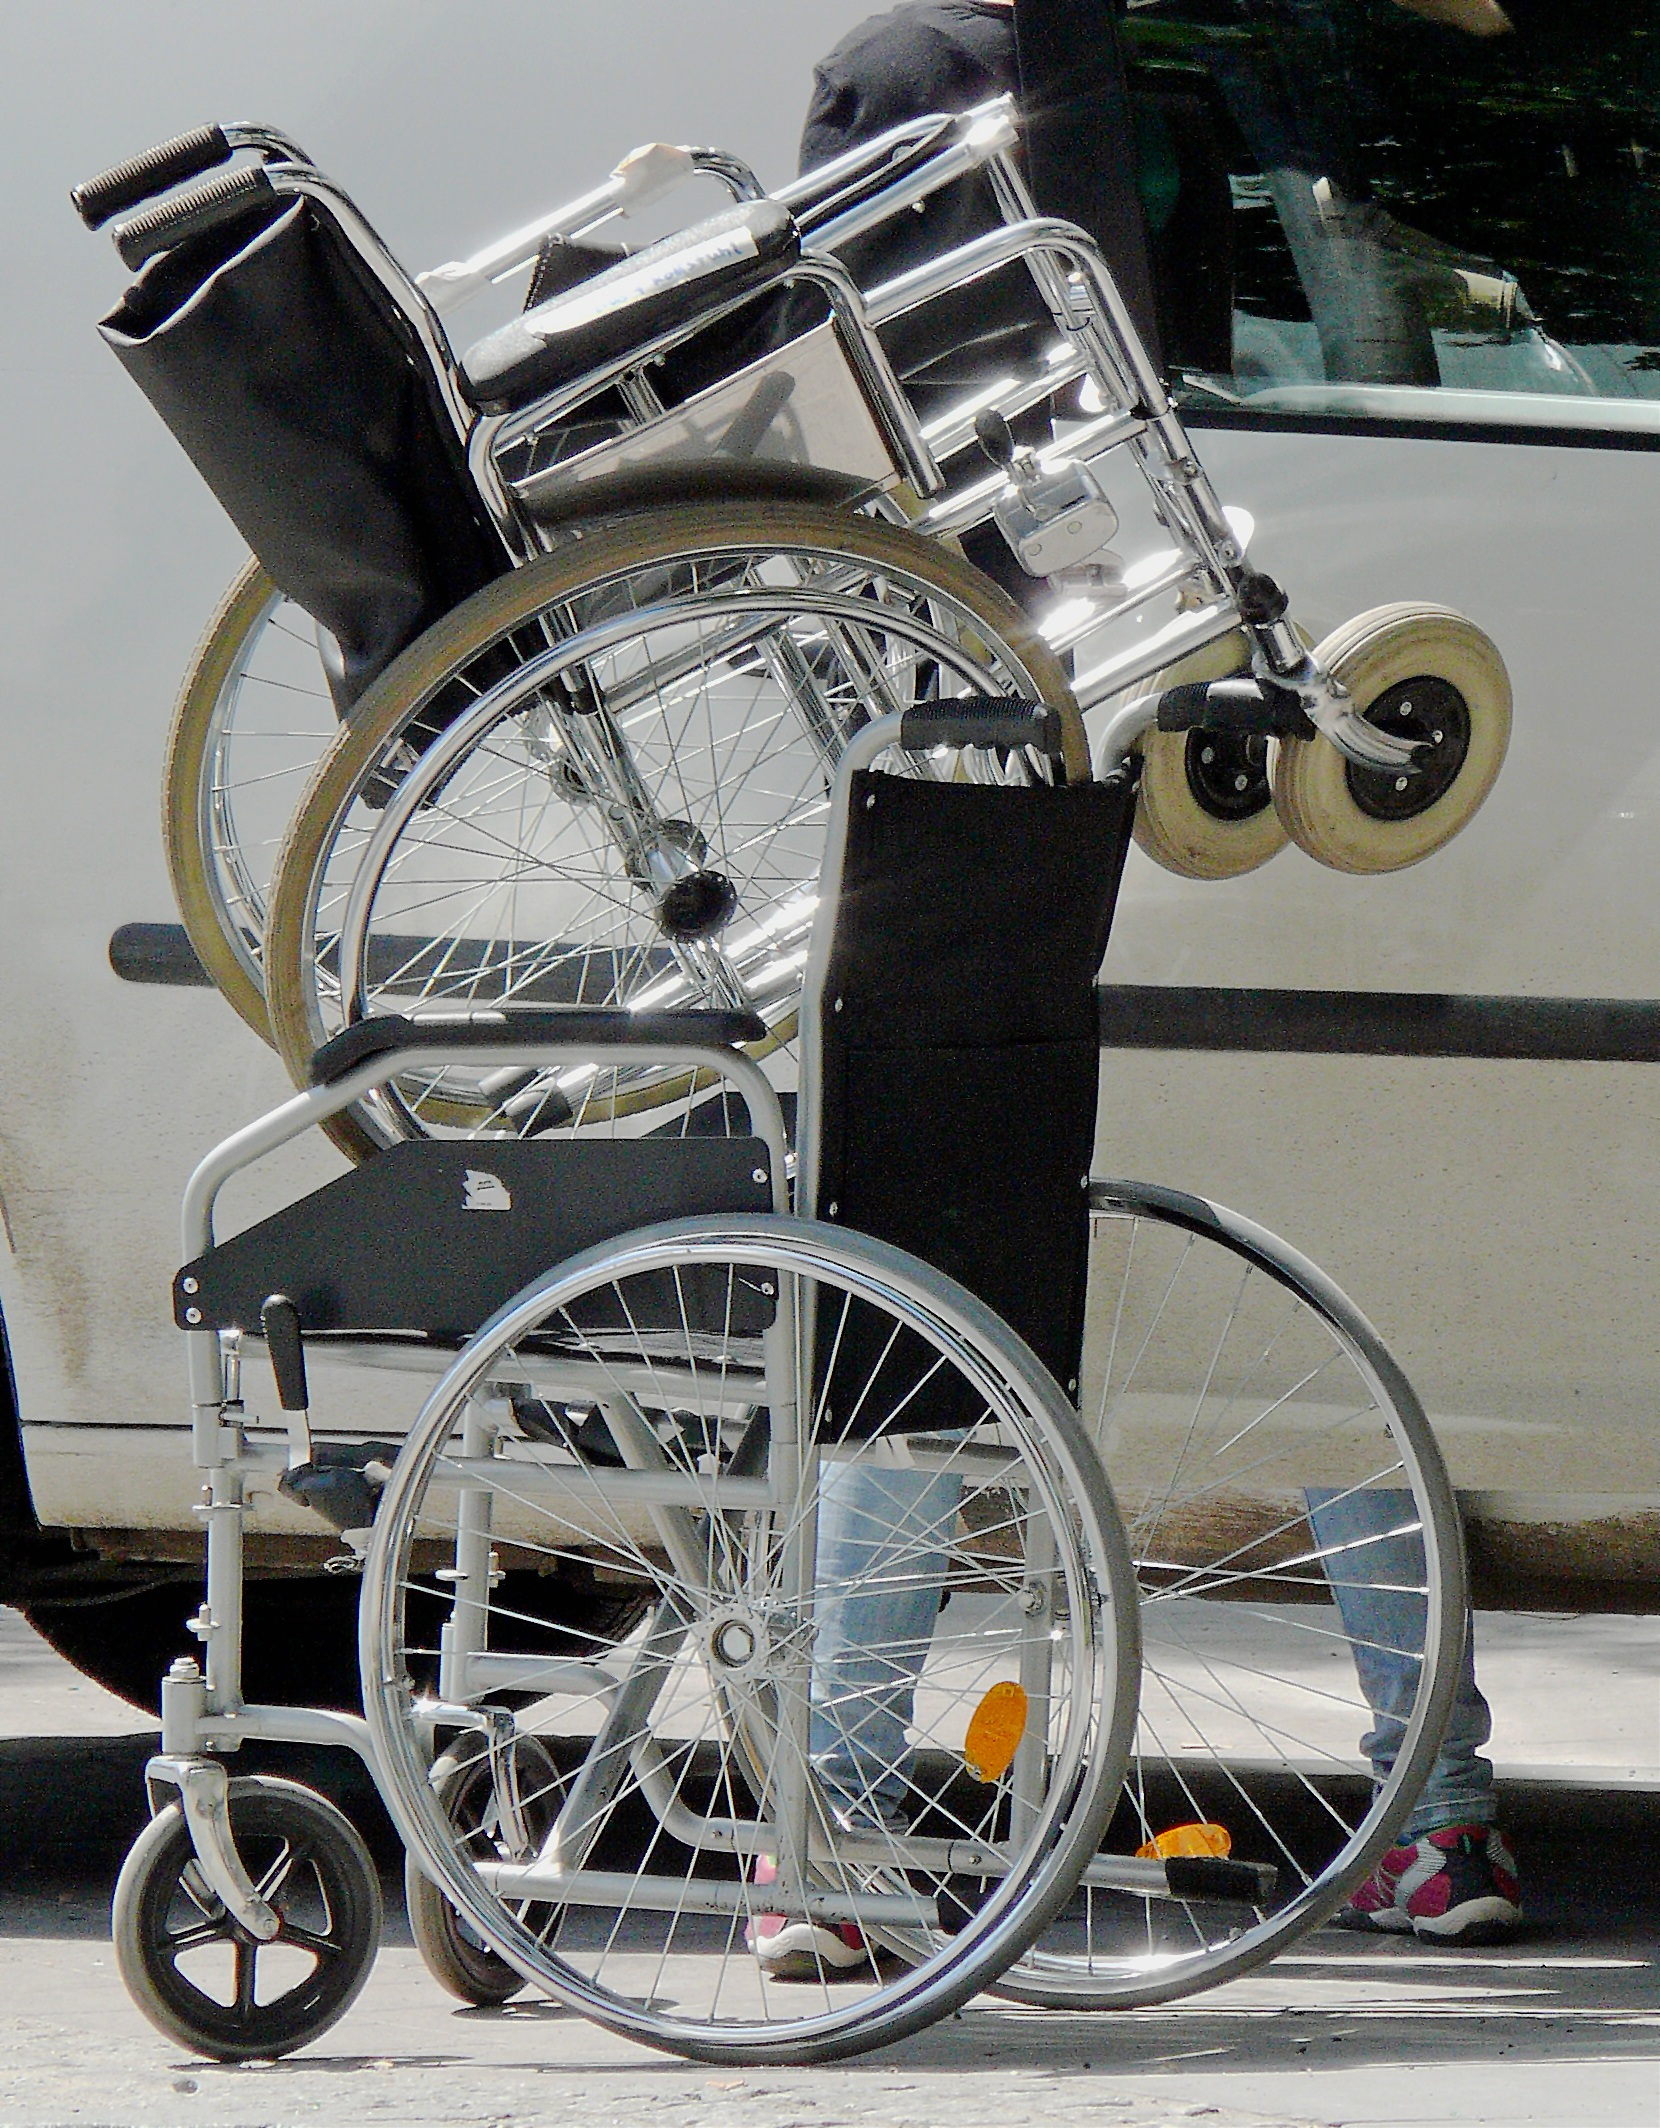
mobile, car, wheel, seat, old, bicycle, vehicle, motorcycle, drive, ride, security, grandma, sit, product, help, spokes, wheelchair, grandpa, roll, handles, hospital, carriage, accident, slide, relief, fast, doctor, mobility, bring, support, ill, fetch, treatment, disabled, lame, helper, constant, retirement home, land vehicle, frail, maintain, accompany, nursing home